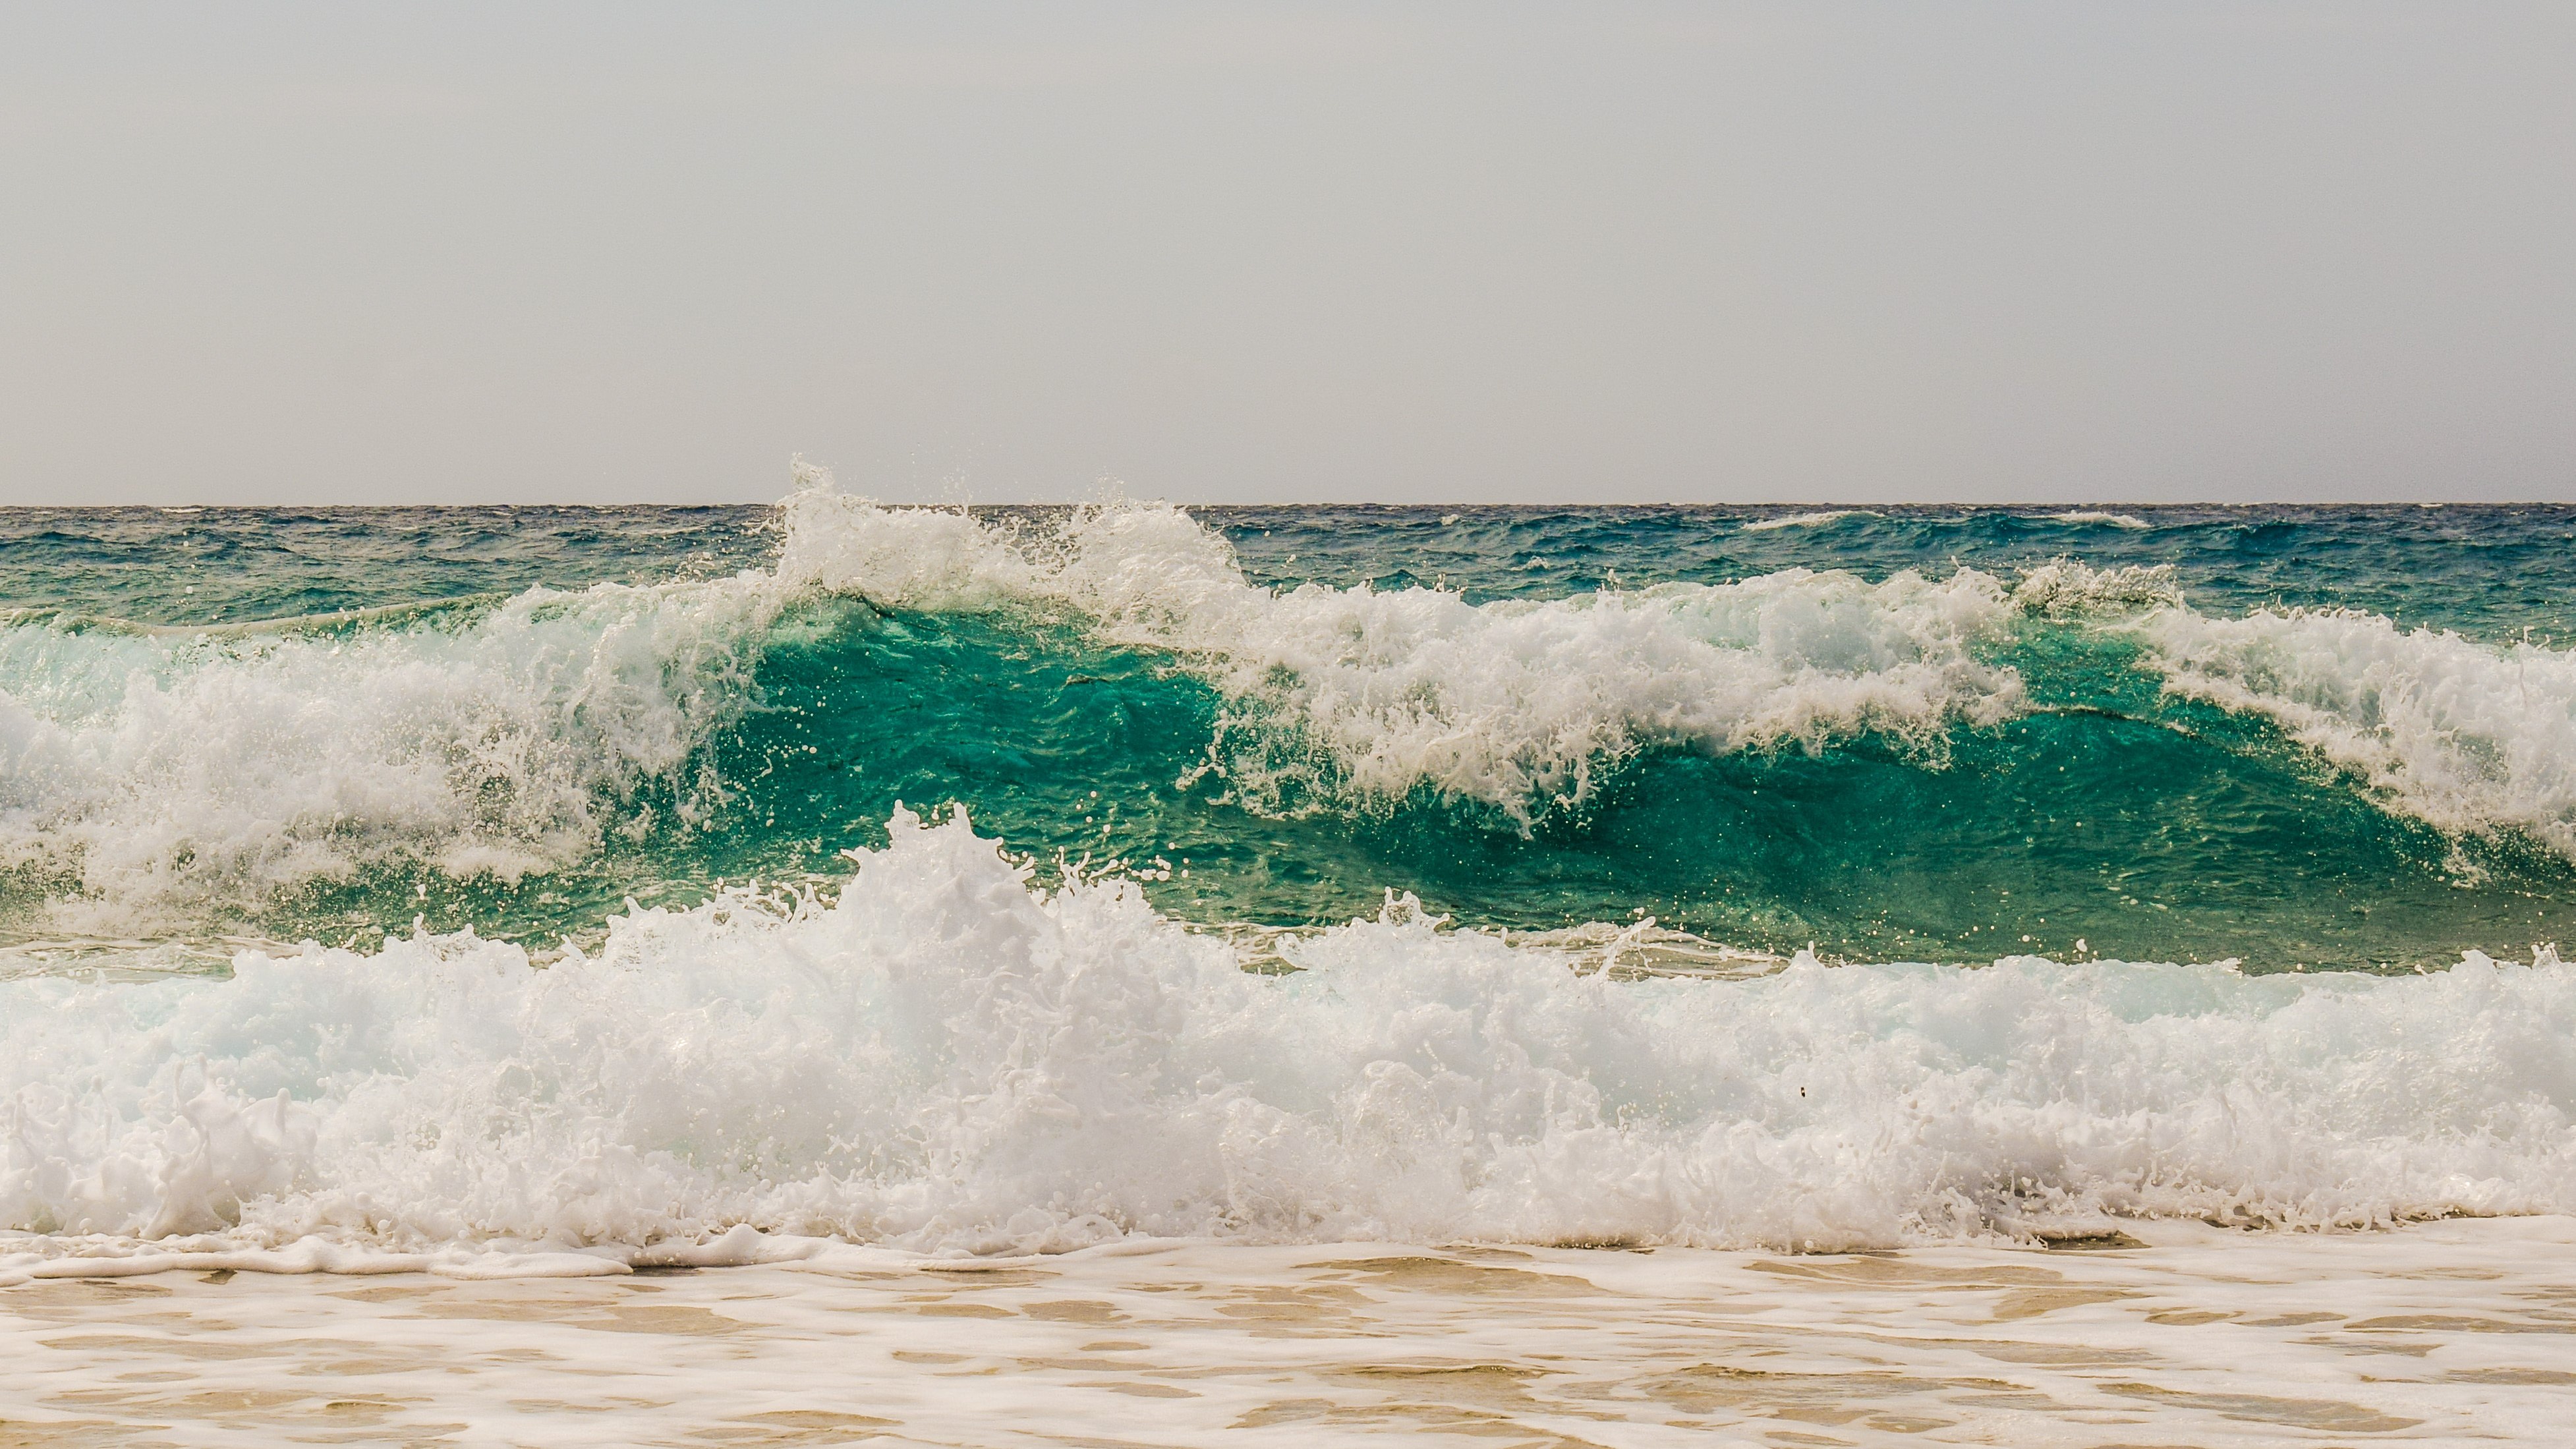
beach, sea, coast, water, nature, sand, ocean, shore, wave, wind, surfing, splash, spray, body of water, smashing, smash, wind wave